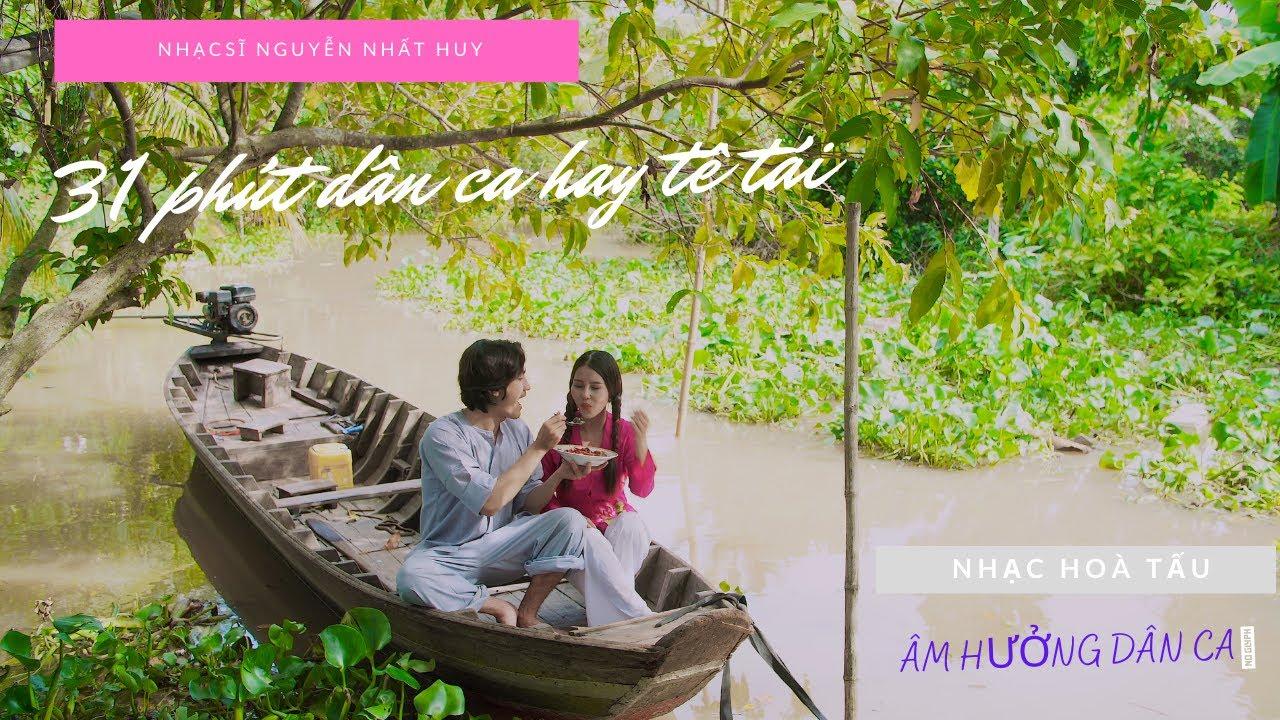
có một cặp đôi đang ngồi cạnh nhau trên một chiếc thuyền